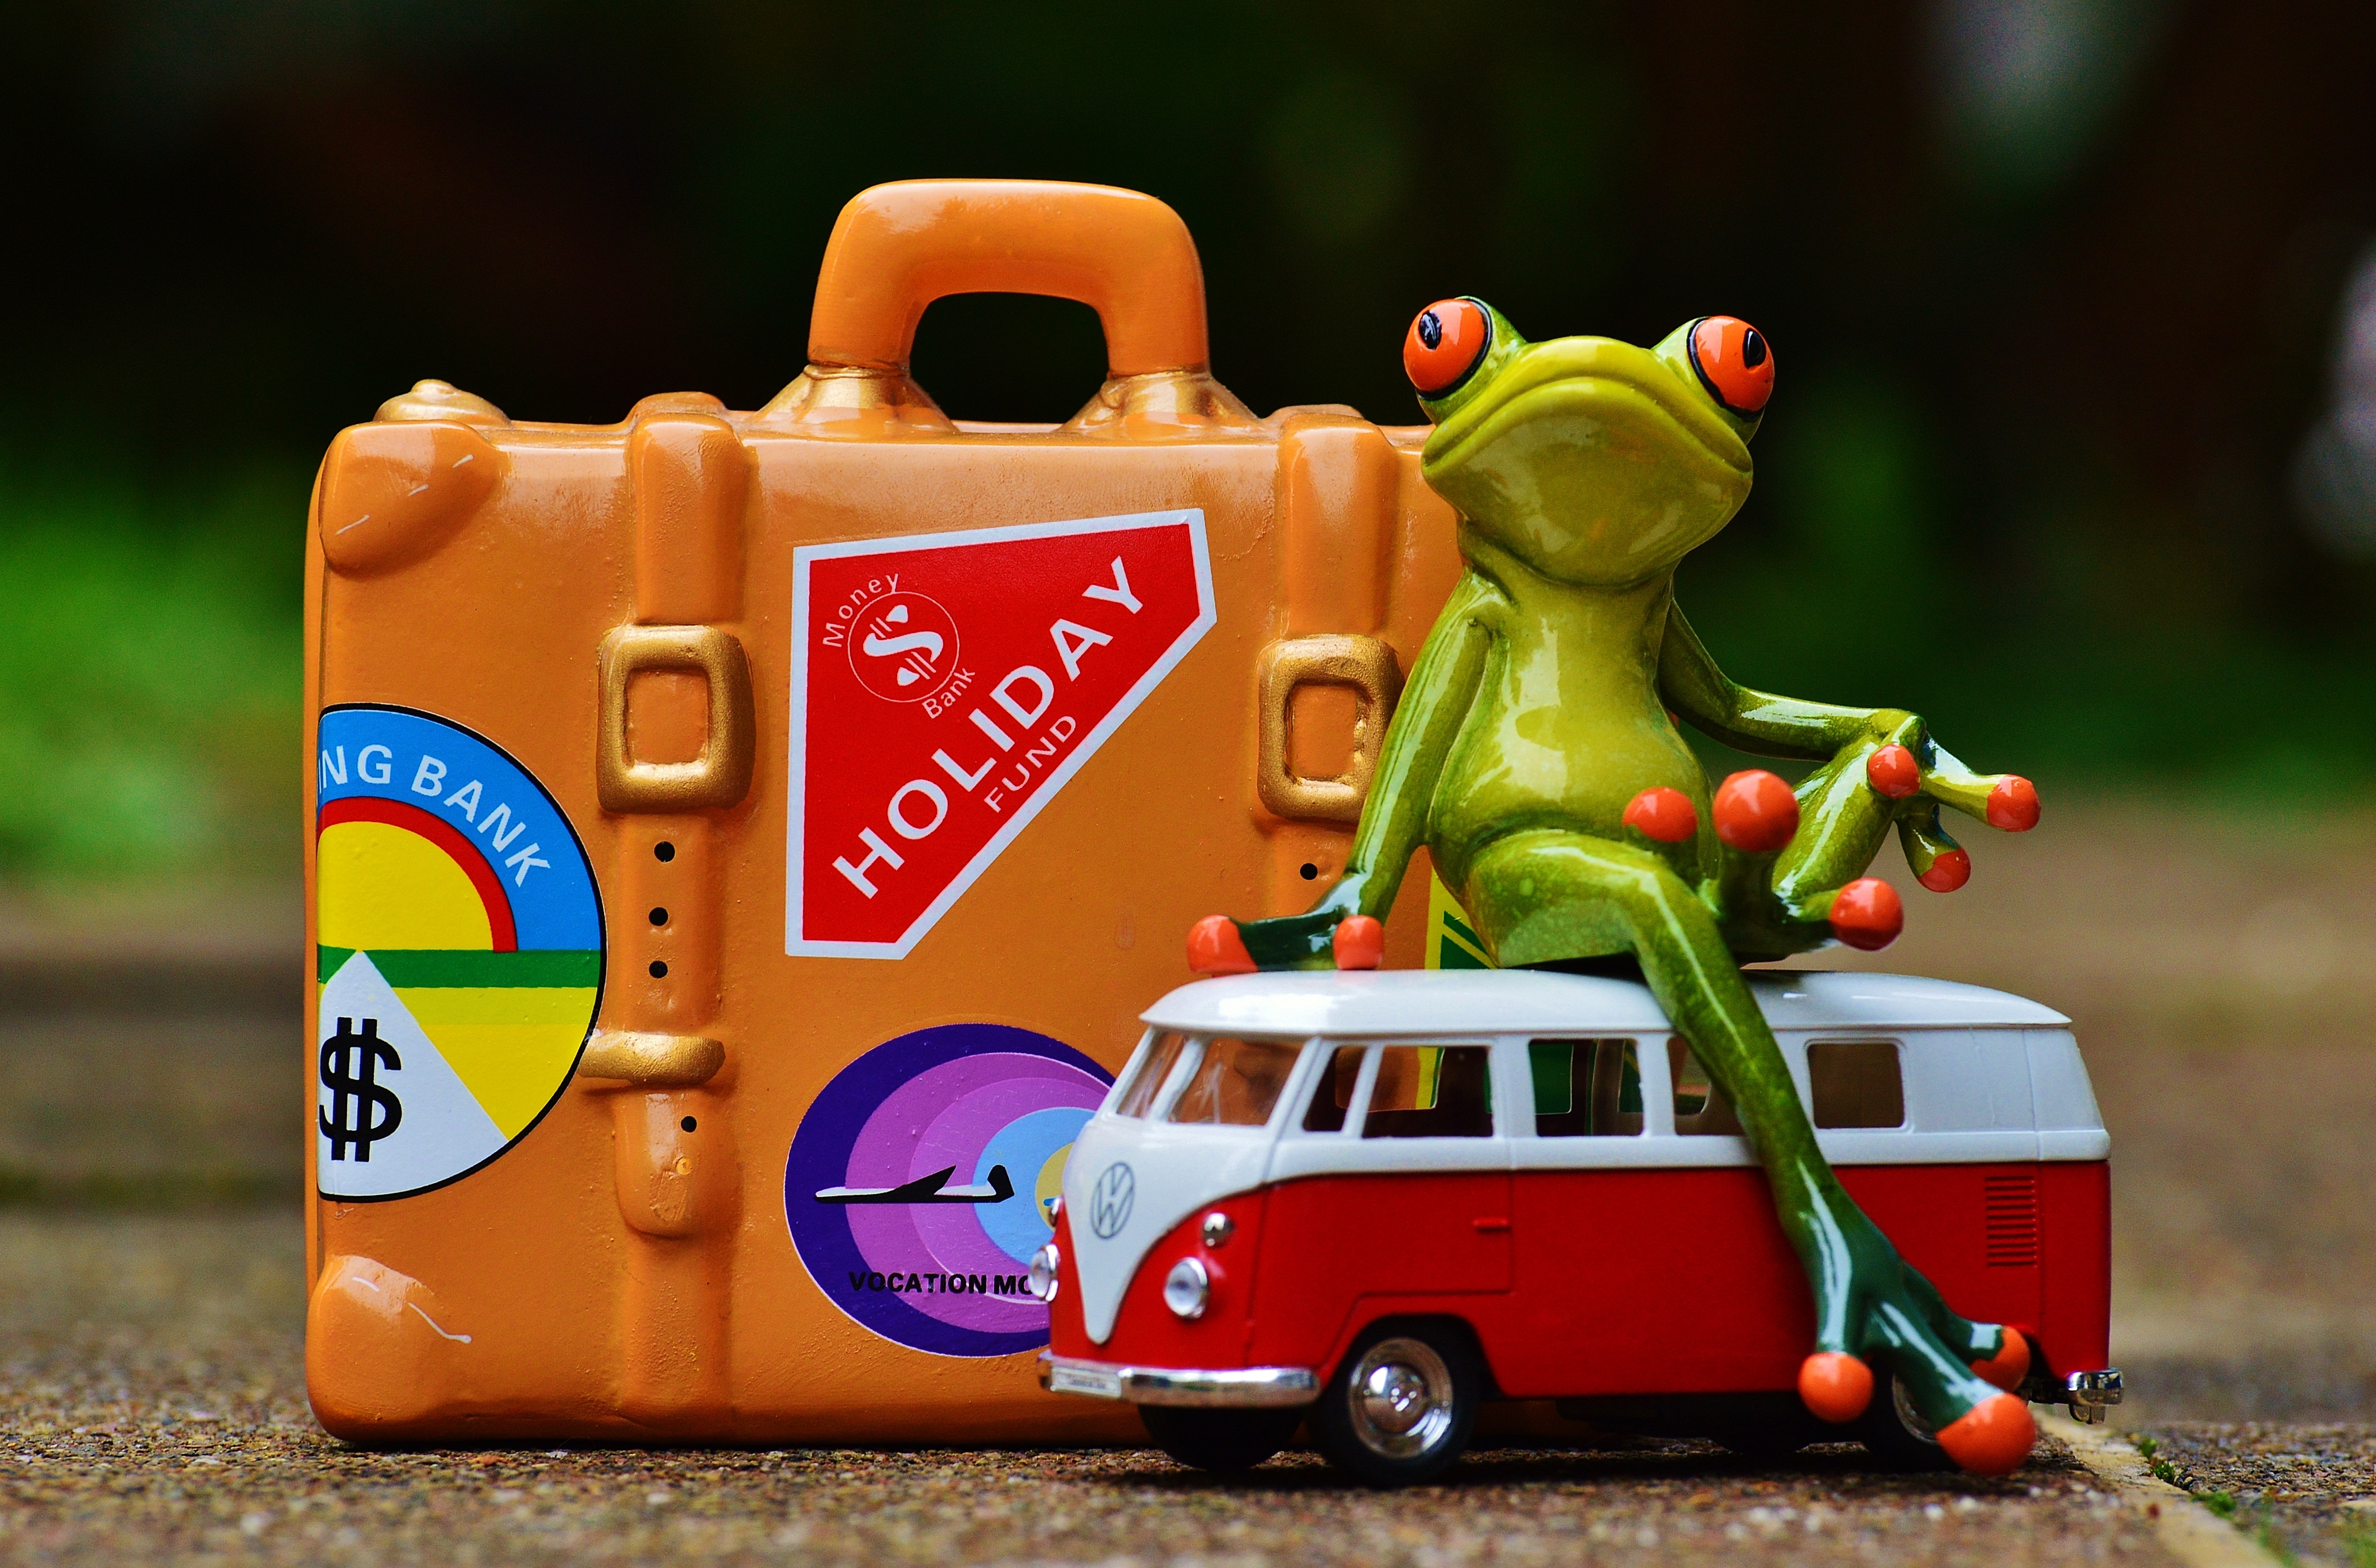
sweet, vw, volkswagen, animal, cute, travel, trolley, food, red, holiday, frog, dessert, toy, luggage, fun, figure, holidays, funny, bulli, frogs, farewell, on the go, go away, holdall